Fleurs de Marécage

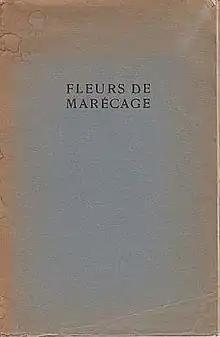
Cover of second edition

Fleurs de Marécage (Dutch subtitle "Moerasbloemen", Dutch for "Swamp Flowers") is a collection of French poems by Dutch poet J. Slauerhoff, first published in 1929. Some are poems originally written in French, others are French translations by the poet of his originally Dutch poems.